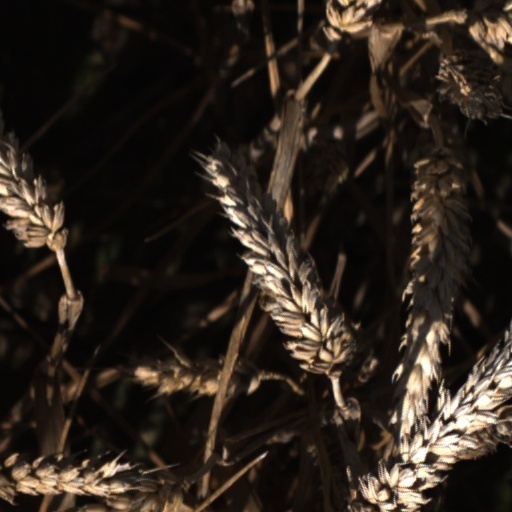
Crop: wheat